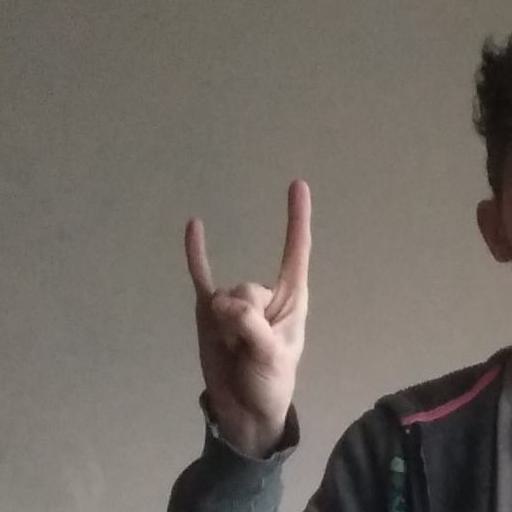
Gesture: rock